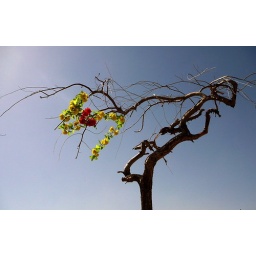
The flower float in the sky